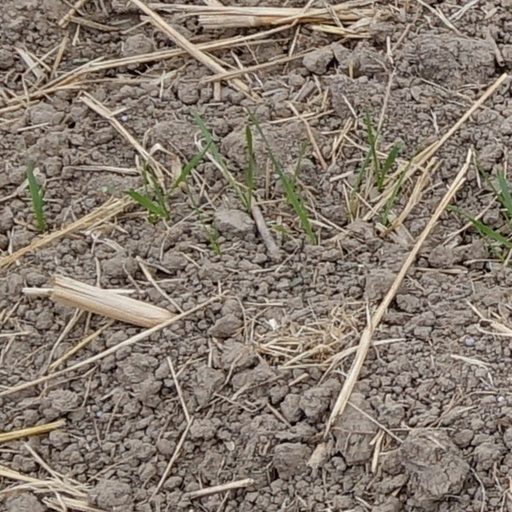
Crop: wheat